Charles de Gaulle

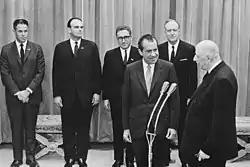
Newly inaugurated U.S. president Richard Nixon visiting President De Gaulle one month before De Gaulle's retirement

After six years of effort, on 13 February 1960, France became the world's fourth nuclear power when a high-powered nuclear device was exploded in the Sahara. In August 1963, France decided against signing the Partial Test Ban Treaty because it would have prohibited it from testing nuclear weapons above ground. France continued to carry out tests at the Algerian site until 1966, under an agreement with the newly independent Algeria. France's testing program then moved to the Mururoa and Fangataufa Atolls in the South Pacific.